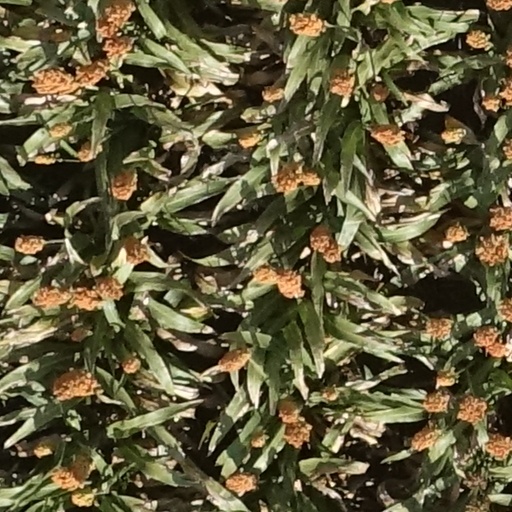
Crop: sorghum